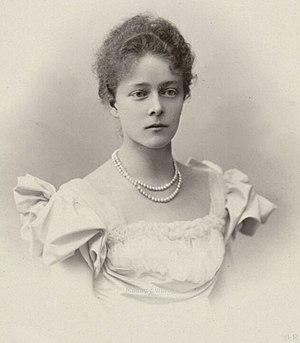
La duchesse Sophie, née le 22 février 1875 à Possenhofen, et morte le 4 septembre 1957 au château de Seefeld, Bad-Kreuth, aînée des cinq enfants de Charles-Théodore en Bavière et de Marie-Josèphe de Bragance, est un membre de la Maison de Wittelsbach.